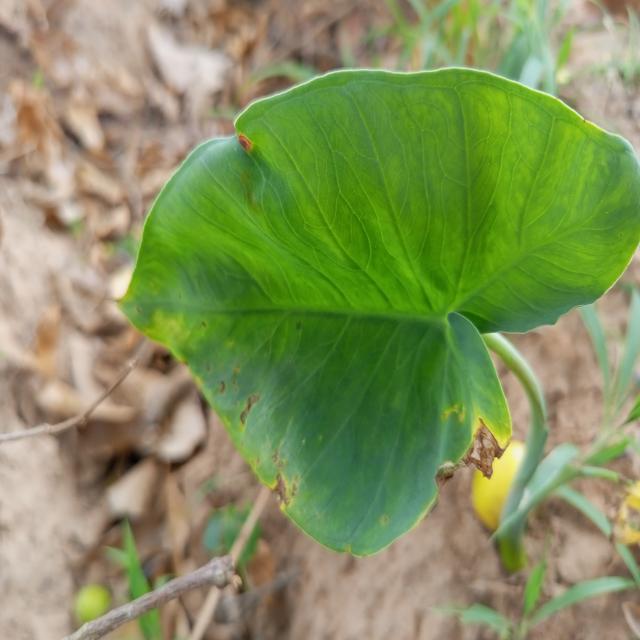
Label: Early_Blight